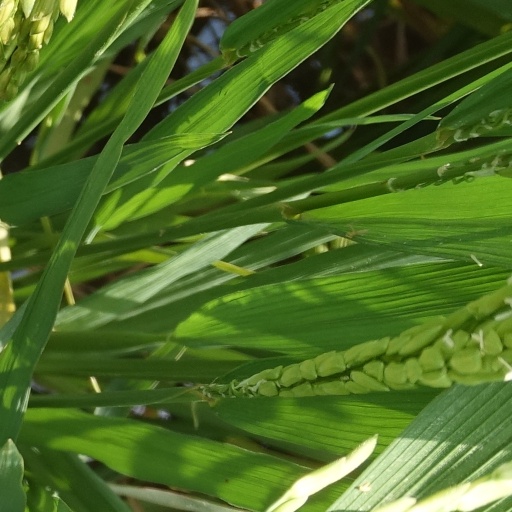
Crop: rice